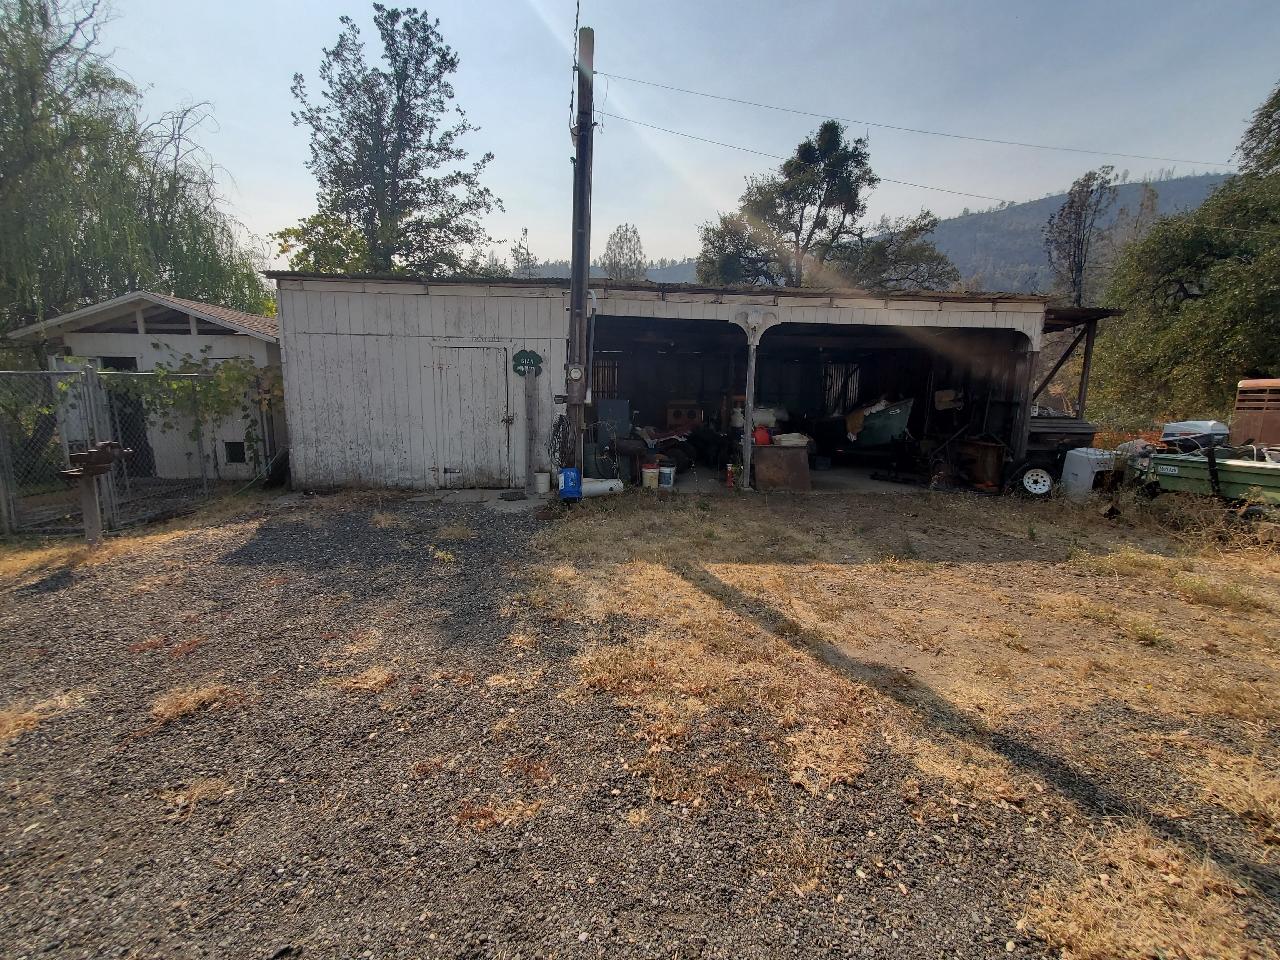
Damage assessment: no_damage